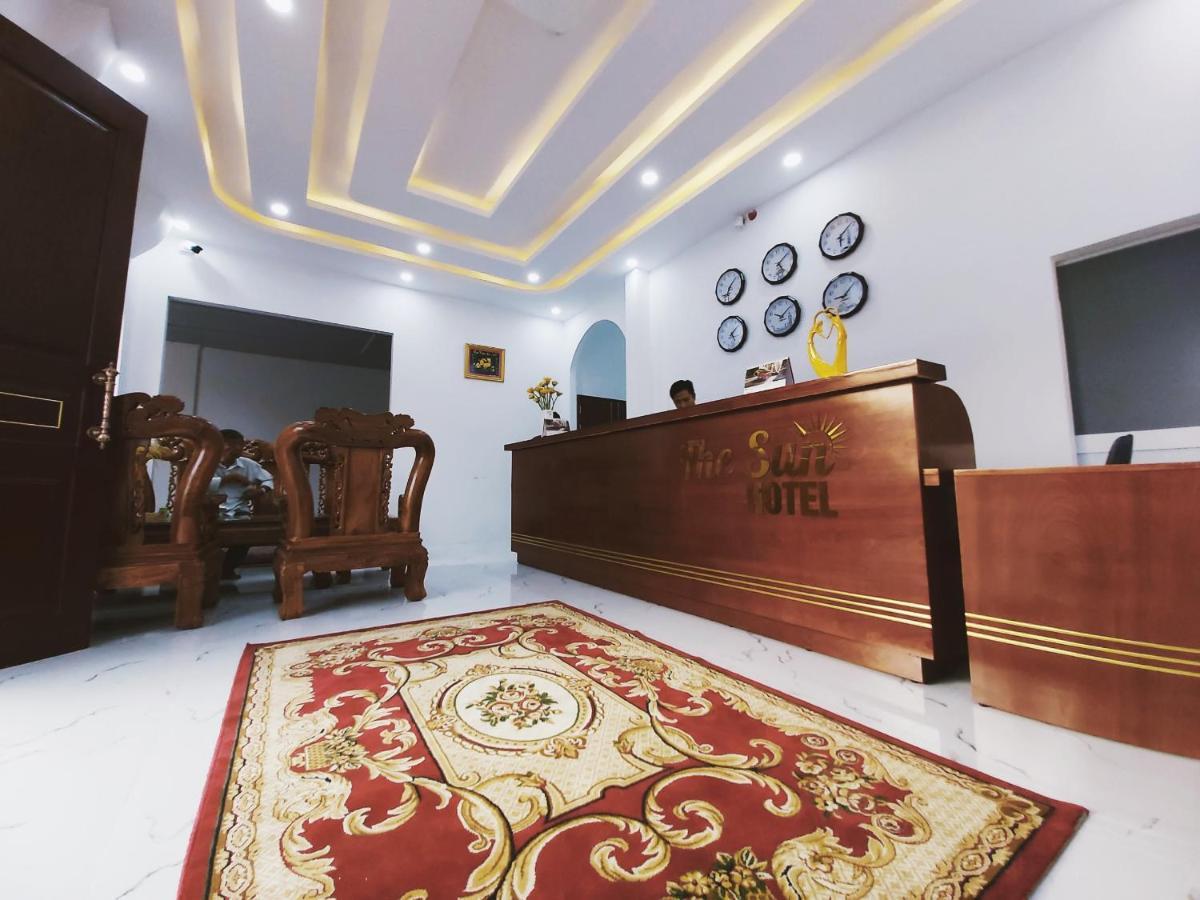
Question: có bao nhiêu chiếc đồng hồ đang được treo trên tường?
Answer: bốn chiếc